Montagu's blenny

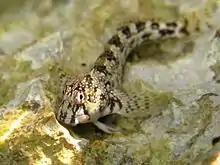
"Coryphoblennius galerita" Croatia

Montagu's blenny is small and has an elongated body which has no scales, its eyes are set on top of the head and its mouth points downwards. It attains a Total Length of . The background colour is pale brown marked with olive-green vertical stripes and light blue spots. There is a single dorsal fin that runs along the total length of its body with an obvious notch part of the way along. There is fringed, fleshy crest situated between its eyes and, in at least in Britain and Ireland, this feature distinguishes Montagu's blenny from the other species present. The fleshy crest continues along the dorsal surface of the blenny as a series of short fleshy tentacles. It has large pectoral fins which are used to grip on to rock surfaces and resemble limbs. The fish in the Atlantic specimens often have dark-spots compared to Mediterranean populations. When spawning the males become uniformly dark or show a marbled pattern and have a white upper lip.